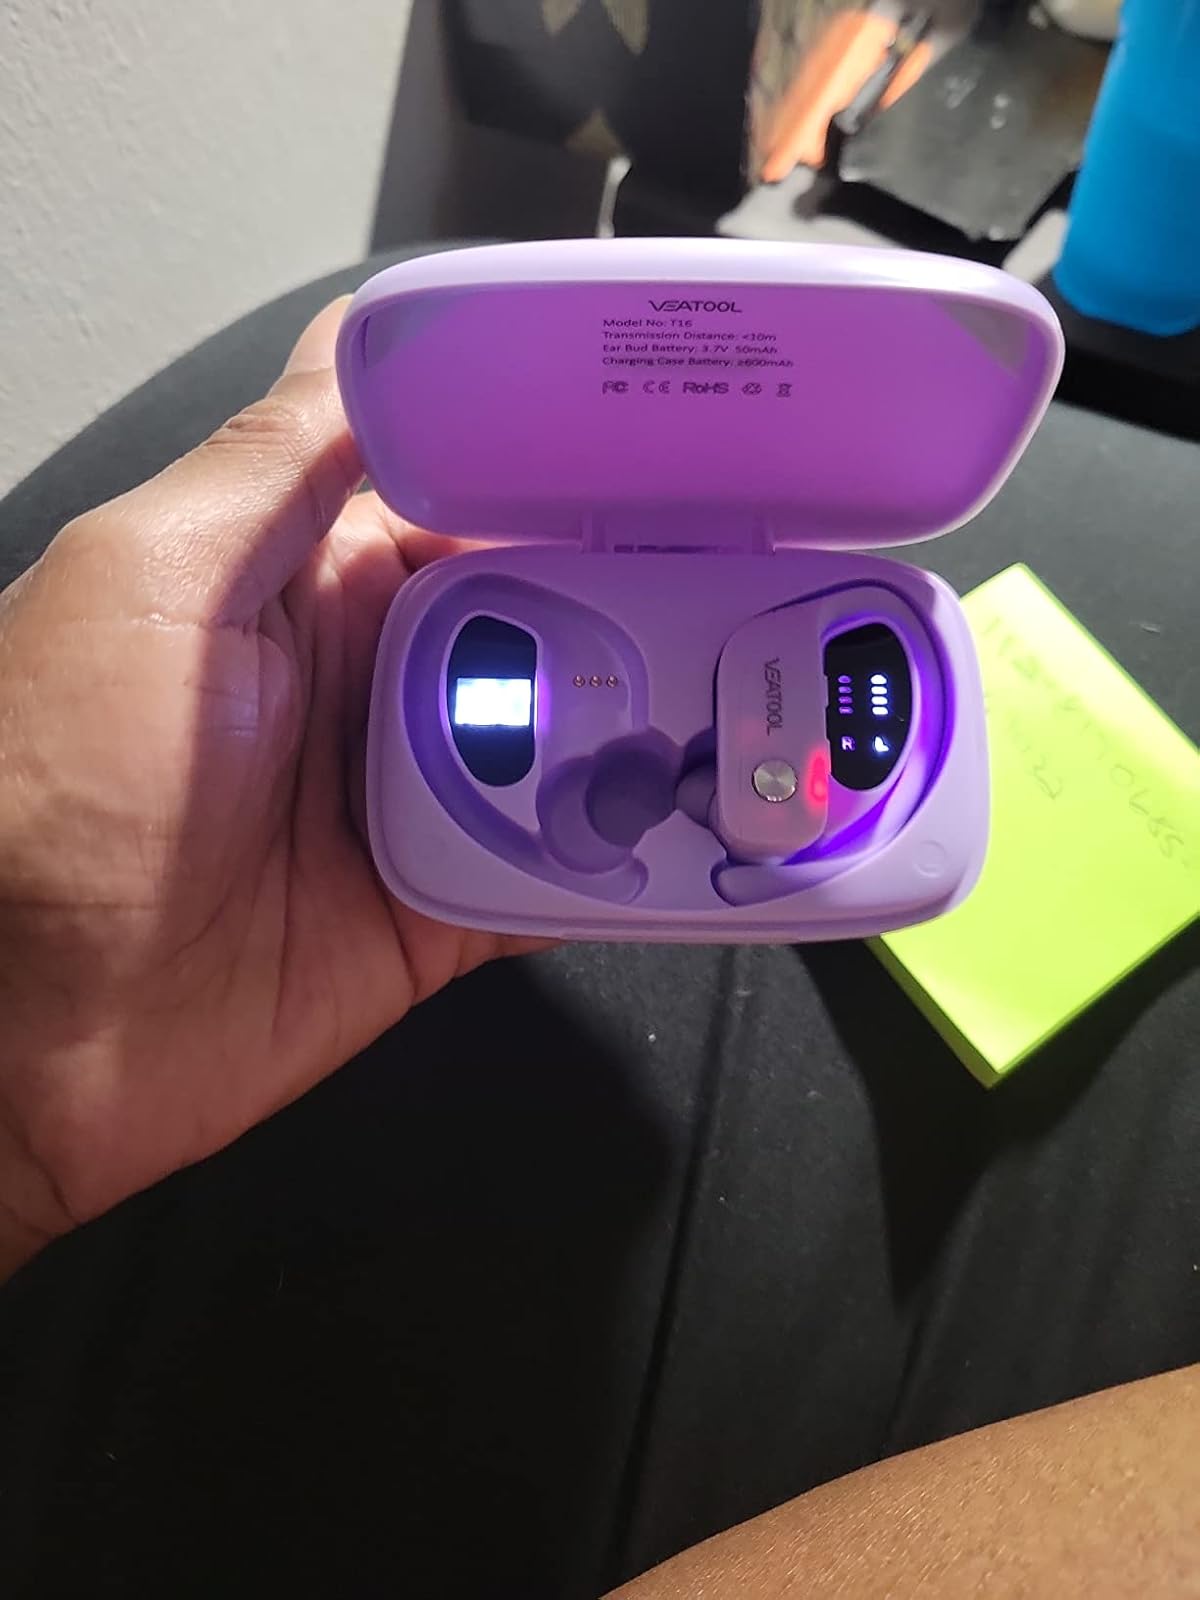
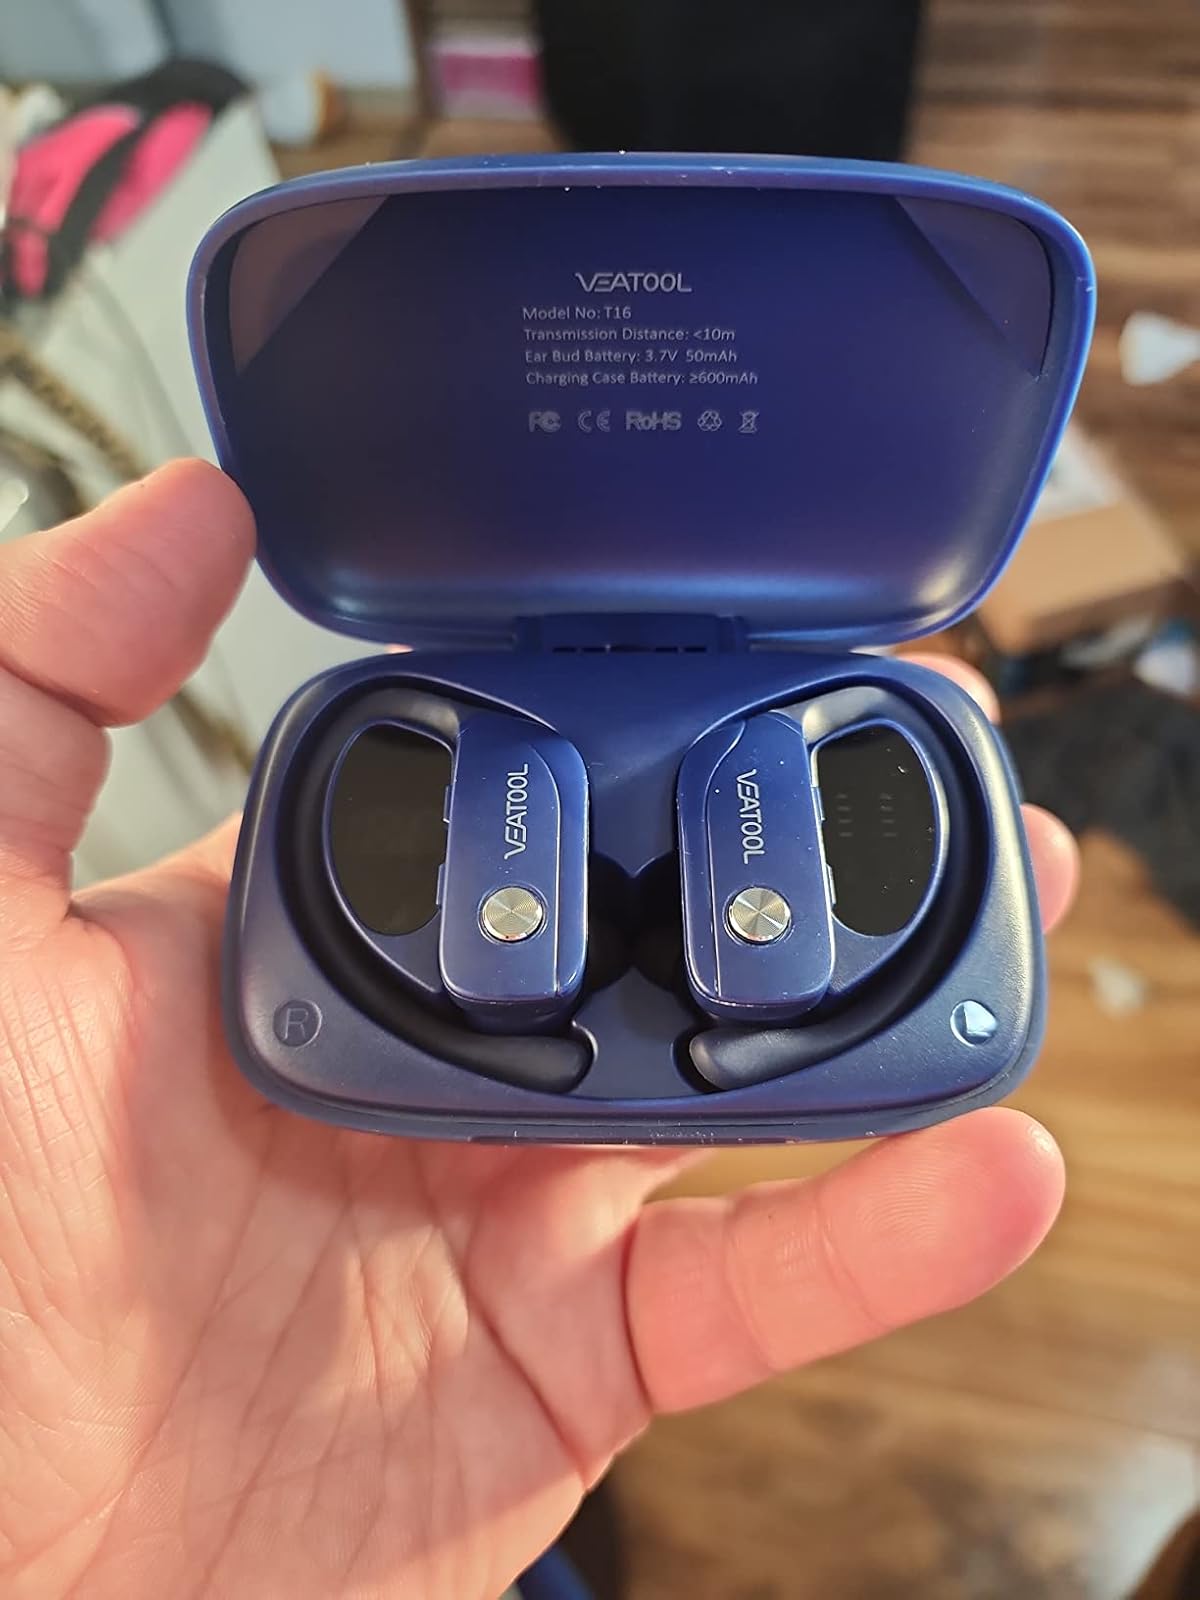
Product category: earbuds
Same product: no